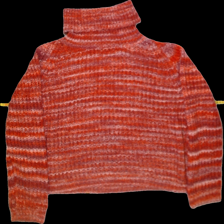
View: back
Type: Sweater
Category: Ladies
Brand: Lindex
Colors: Orange
Material: 100%acrylic
Size: L
Trend: No trend
Stains: No
Price range: <50
Recommended usage: Export